Zhang Zhongqi

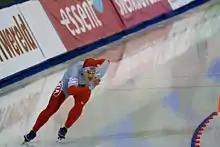
Zhang Zhongqi in 2009.

Zhang Zhongqi (born November 2, 1982) is a long-track speed-skater who represented China at the 2010 Winter Olympics in the Men's 500m.